Sam Conrad

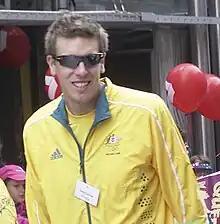

Sam Conrad (born 27 October 1980 in New South Wales) is an Australian former representative rower. He was a national champion, a world champion and an Olympian like his father and grandfather.